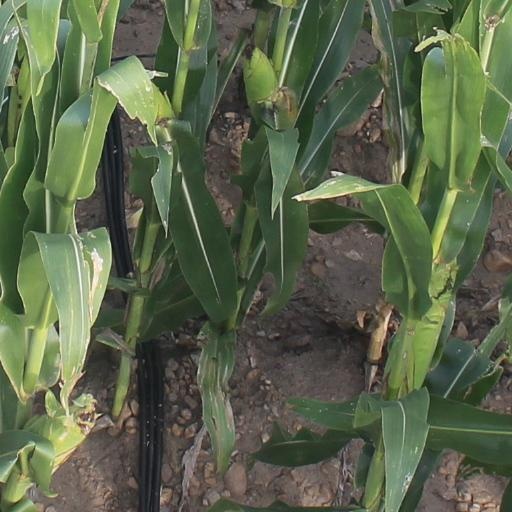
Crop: maize; corn